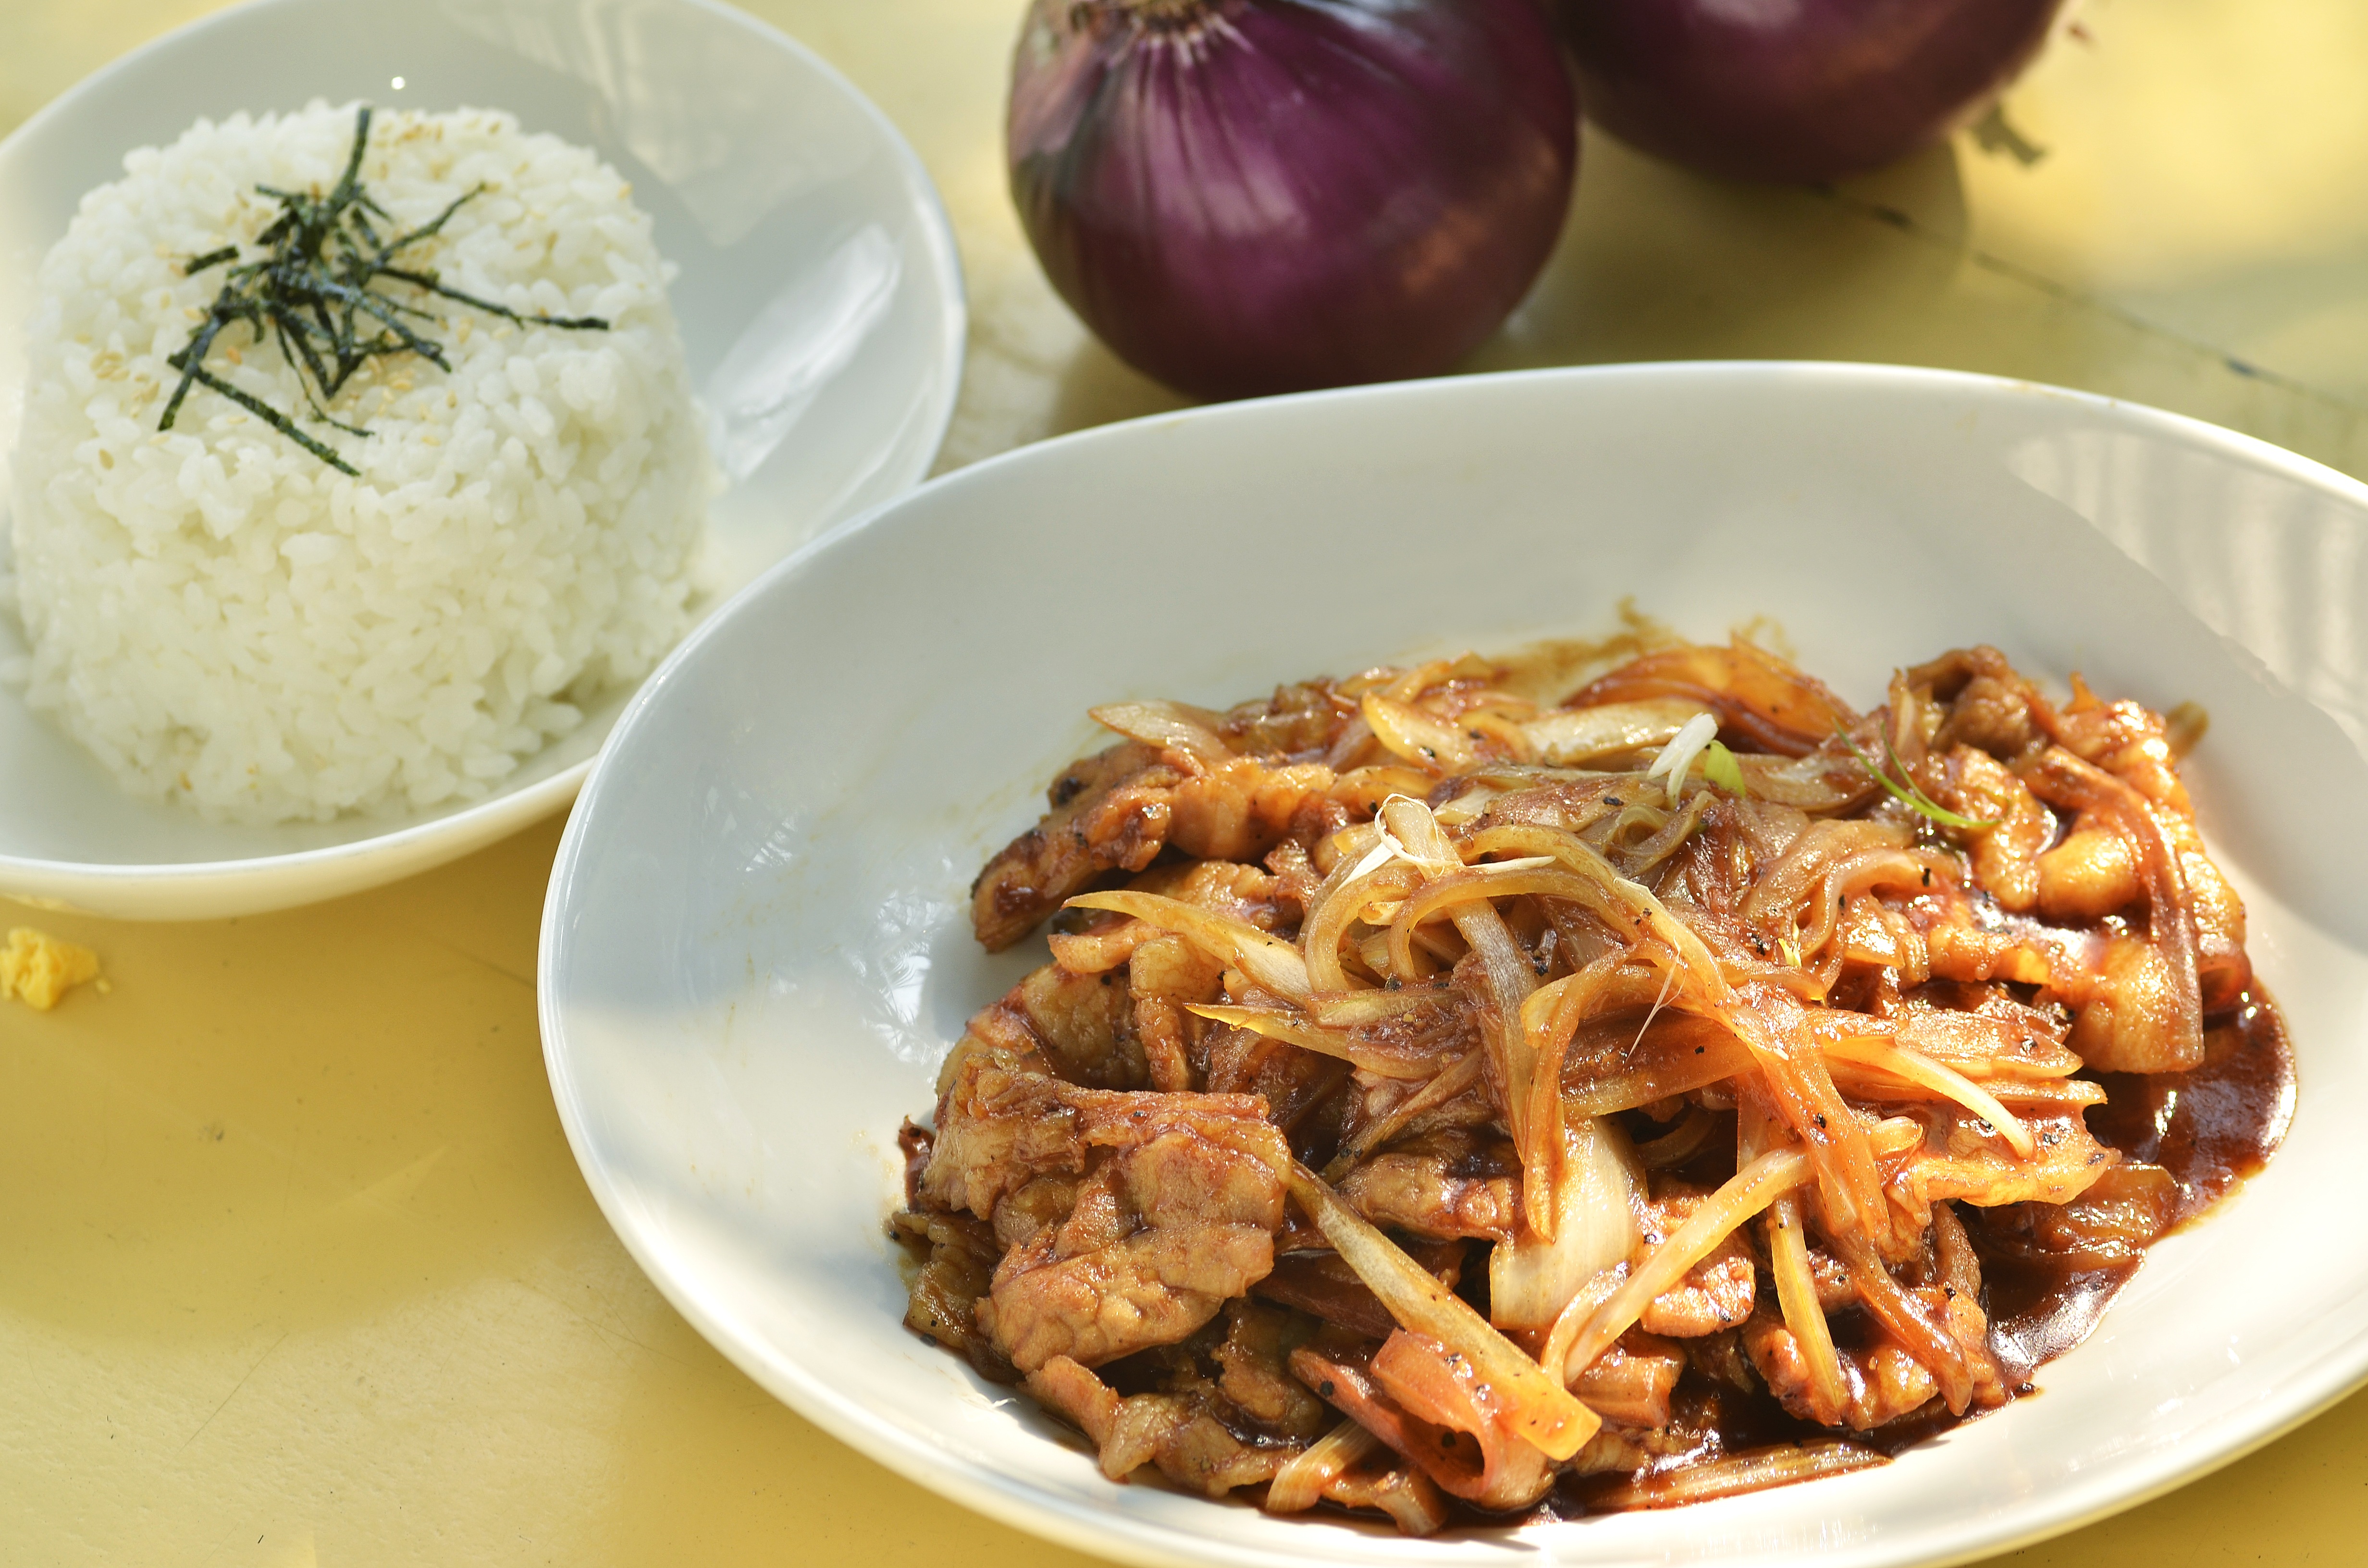
bowl, dish, meal, food, spice, produce, vegetable, plate, mushroom, milk, snack, meat, lunch, pork, cuisine, savory, sauce, rice, onion, asian food, dinner, spaghetti, chinese food